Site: brandenburg
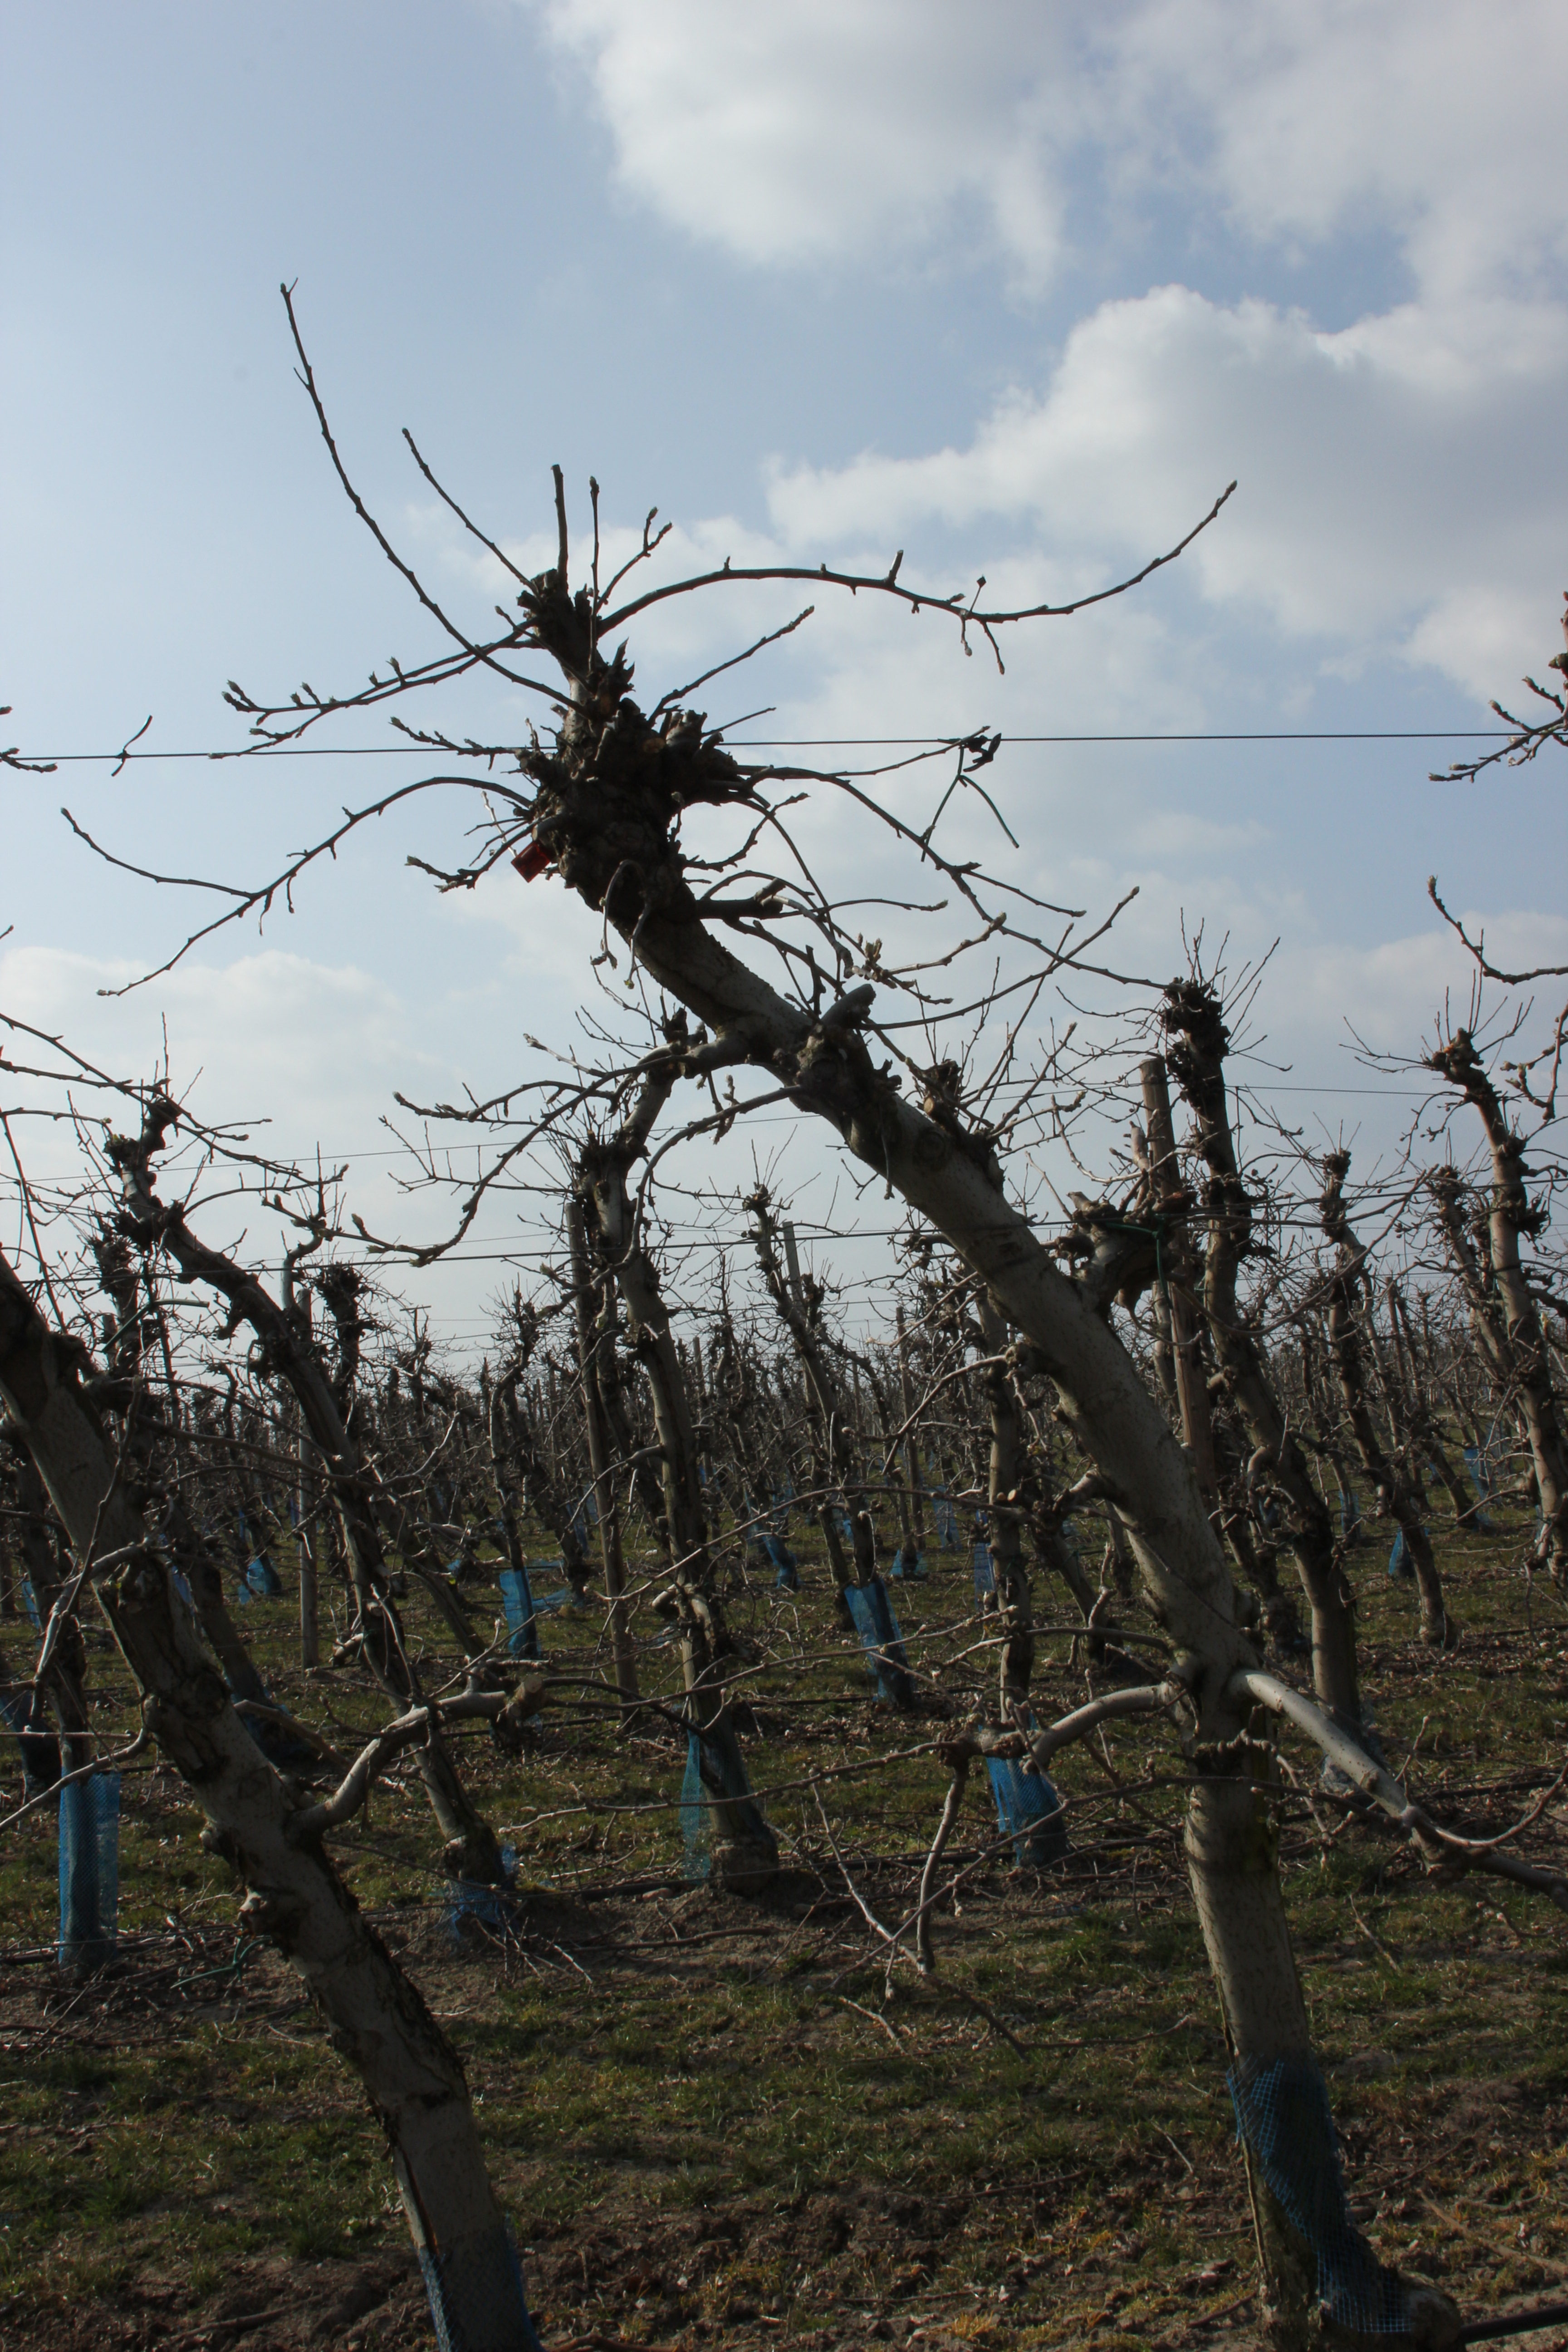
Growth stage (BBCH 03): Bud development